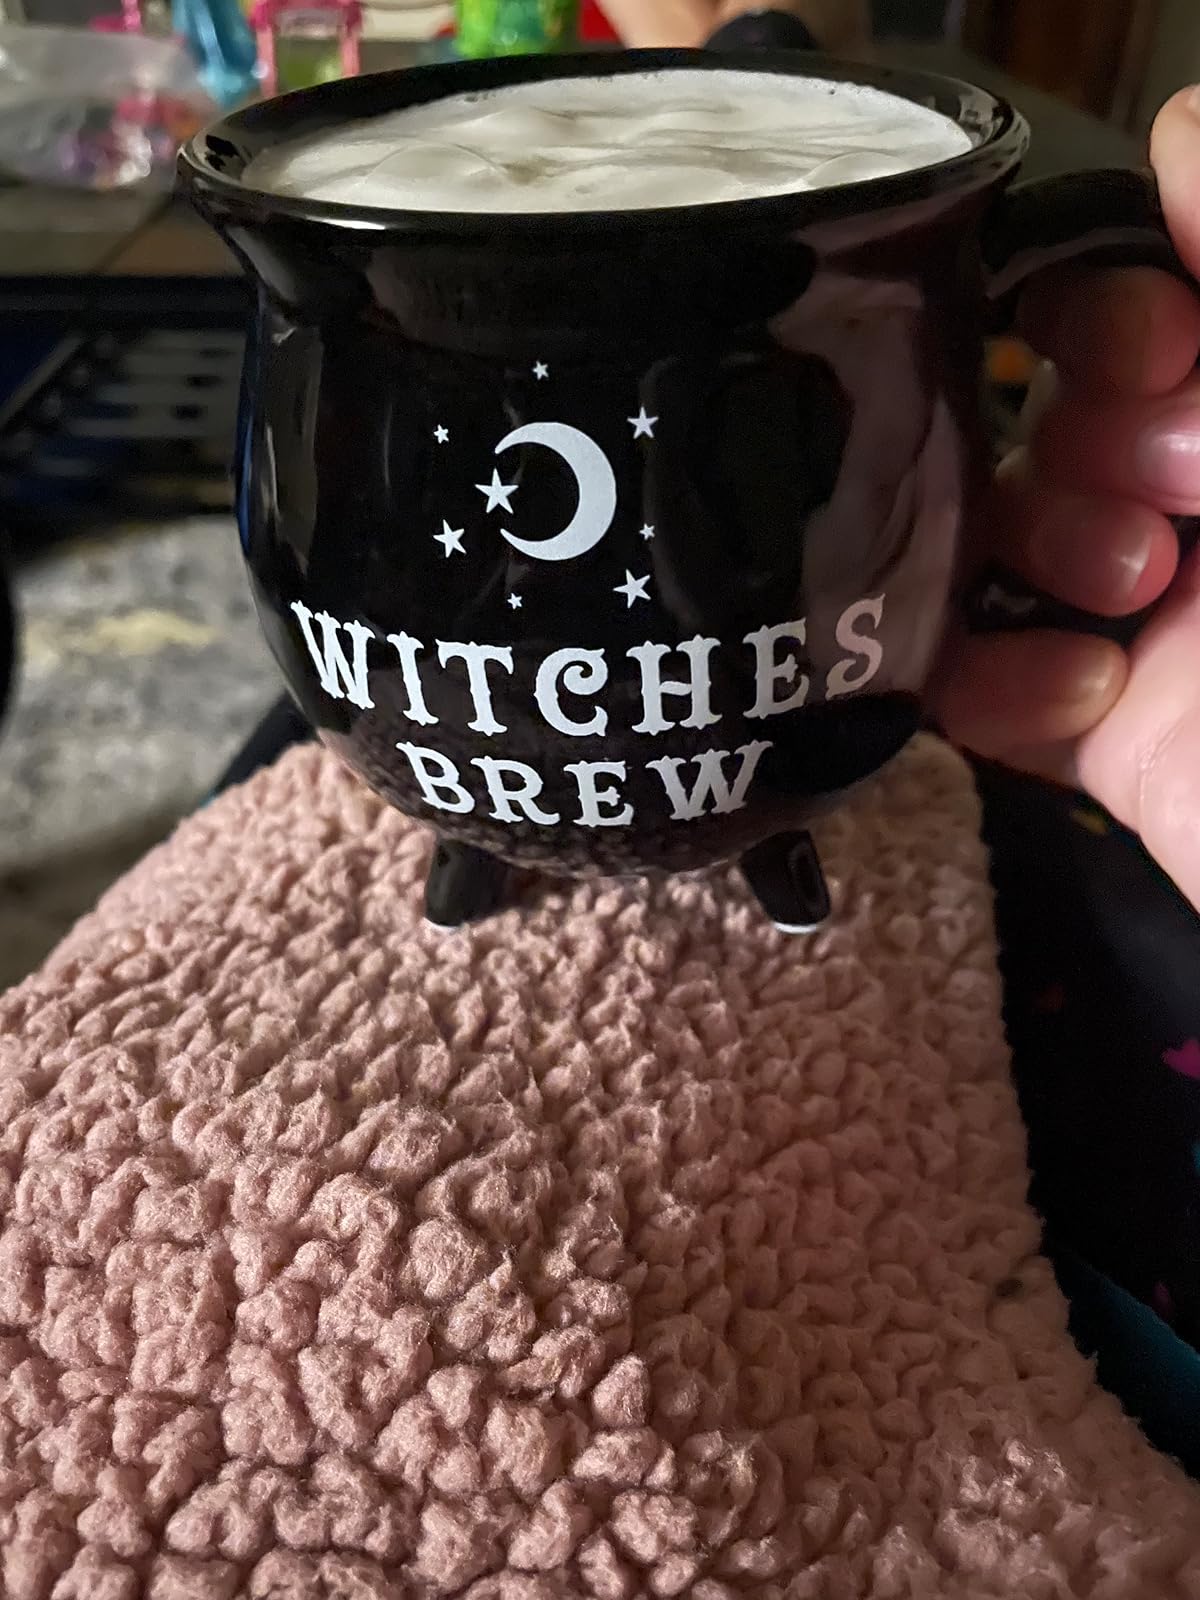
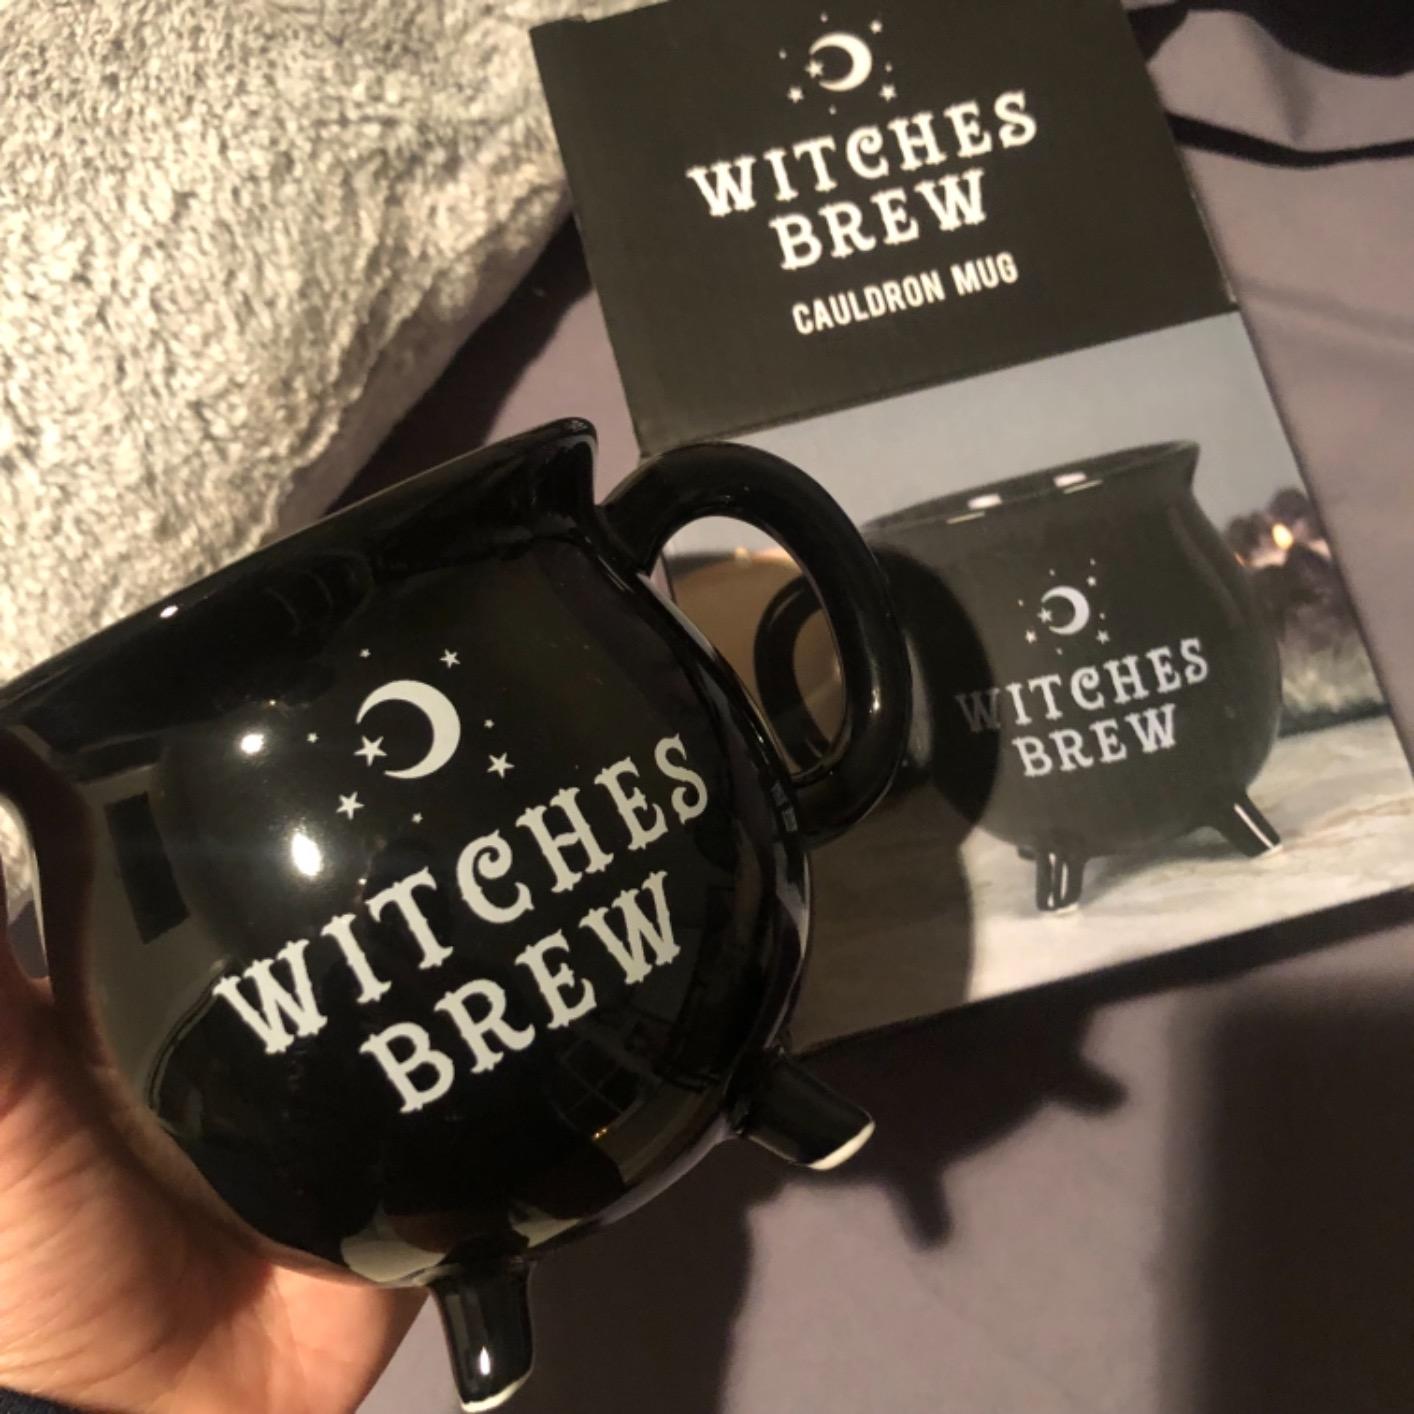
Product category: items_mug
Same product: yes